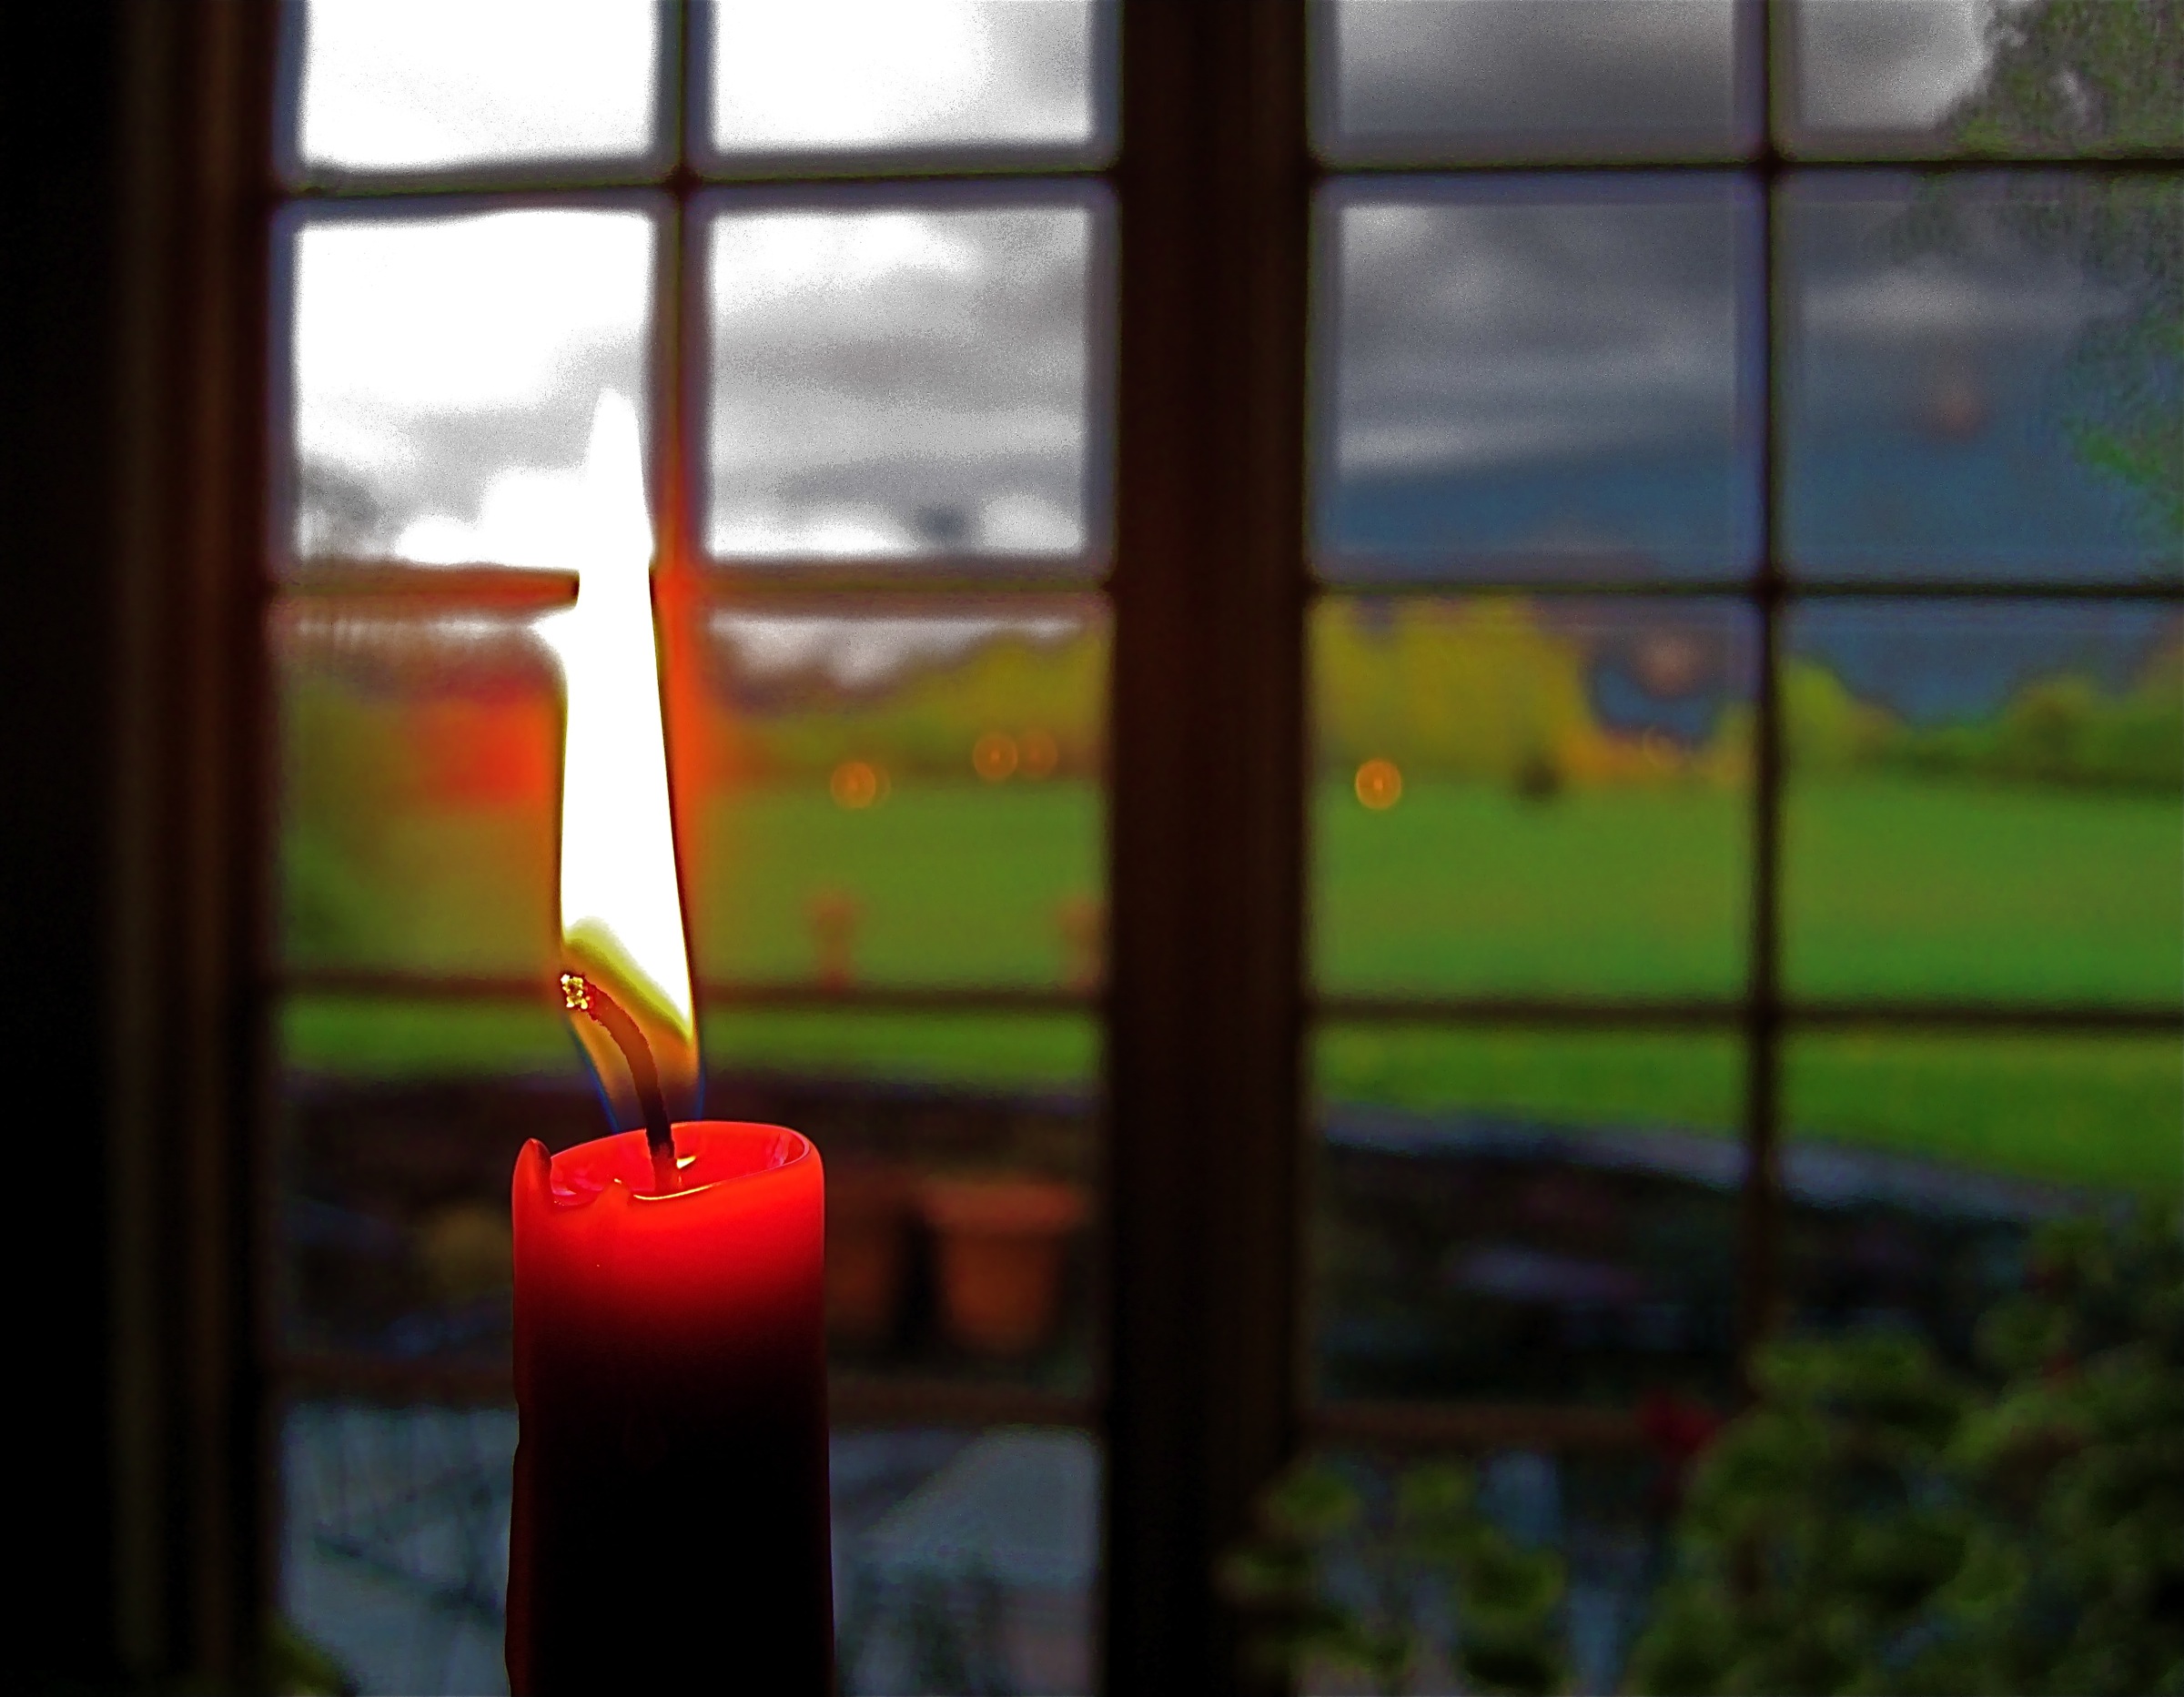
light, sunlight, window, glass, reflection, color, lighting, interior design, vermont, bgblogging, window covering